Roman Carthage

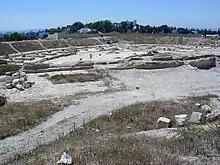
Substructure of the Odeon in 2001

Only traces of substructures of the Odeon remain, barely cleared at the beginning of the 20th century. It was rediscovered by who lead the excavations between 1900 and 1901. The Odeon was mentioned by the Christian theologist Tertullian and is where the Roman Emperor of African origin Septimus Severus shall have awarded the prize for the winner of the literary competition. The Odeon, which is considered to be the largest Roman Odeon, lies adjacent to the southern theatre and occupies three city blocks. It had a seating capacity of about 20,000 spectators and it was not assumed to be an Odeon were it not for the inscription ODEVM discovered in a cistern under the stage. In comparison, the second largest Roman Odeon in Athens had a seating capacity of 5,000.